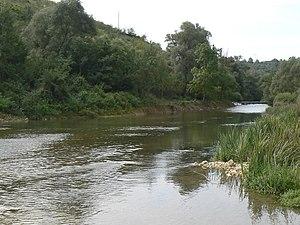
La Zlatna Panega est une rivière du centre nord de la Bulgarie.